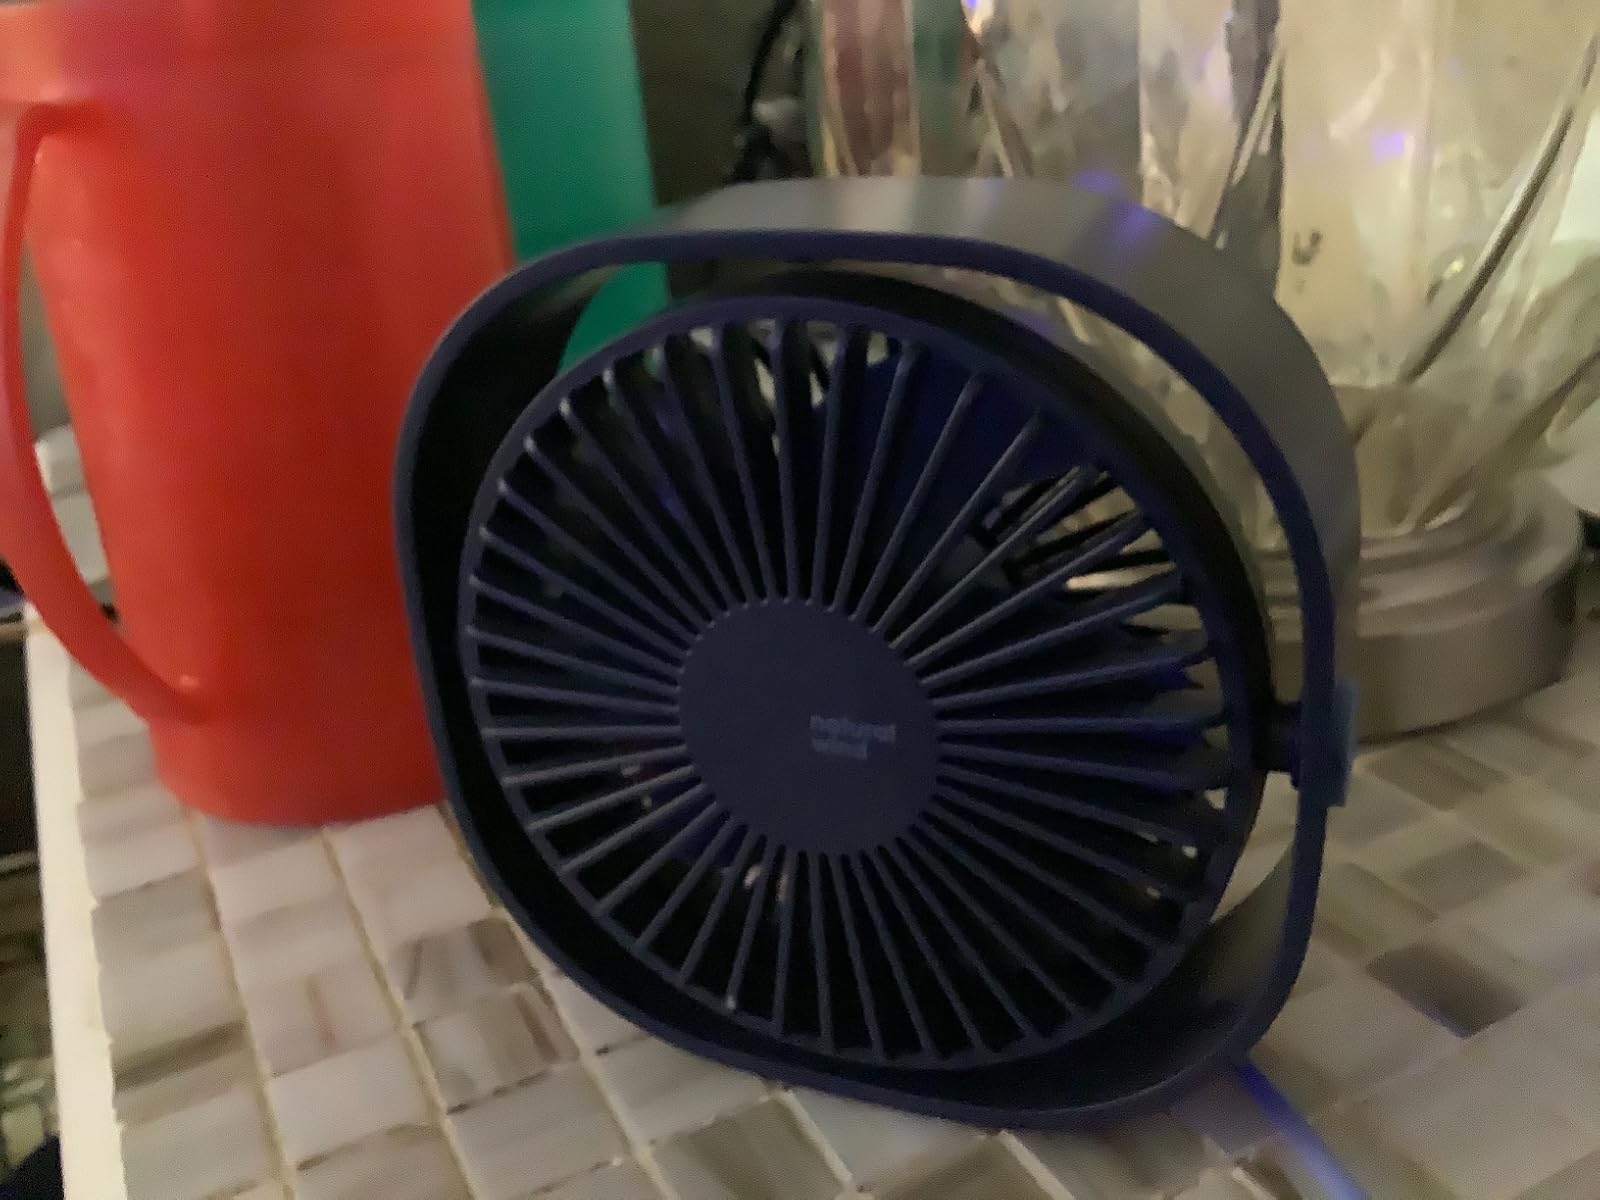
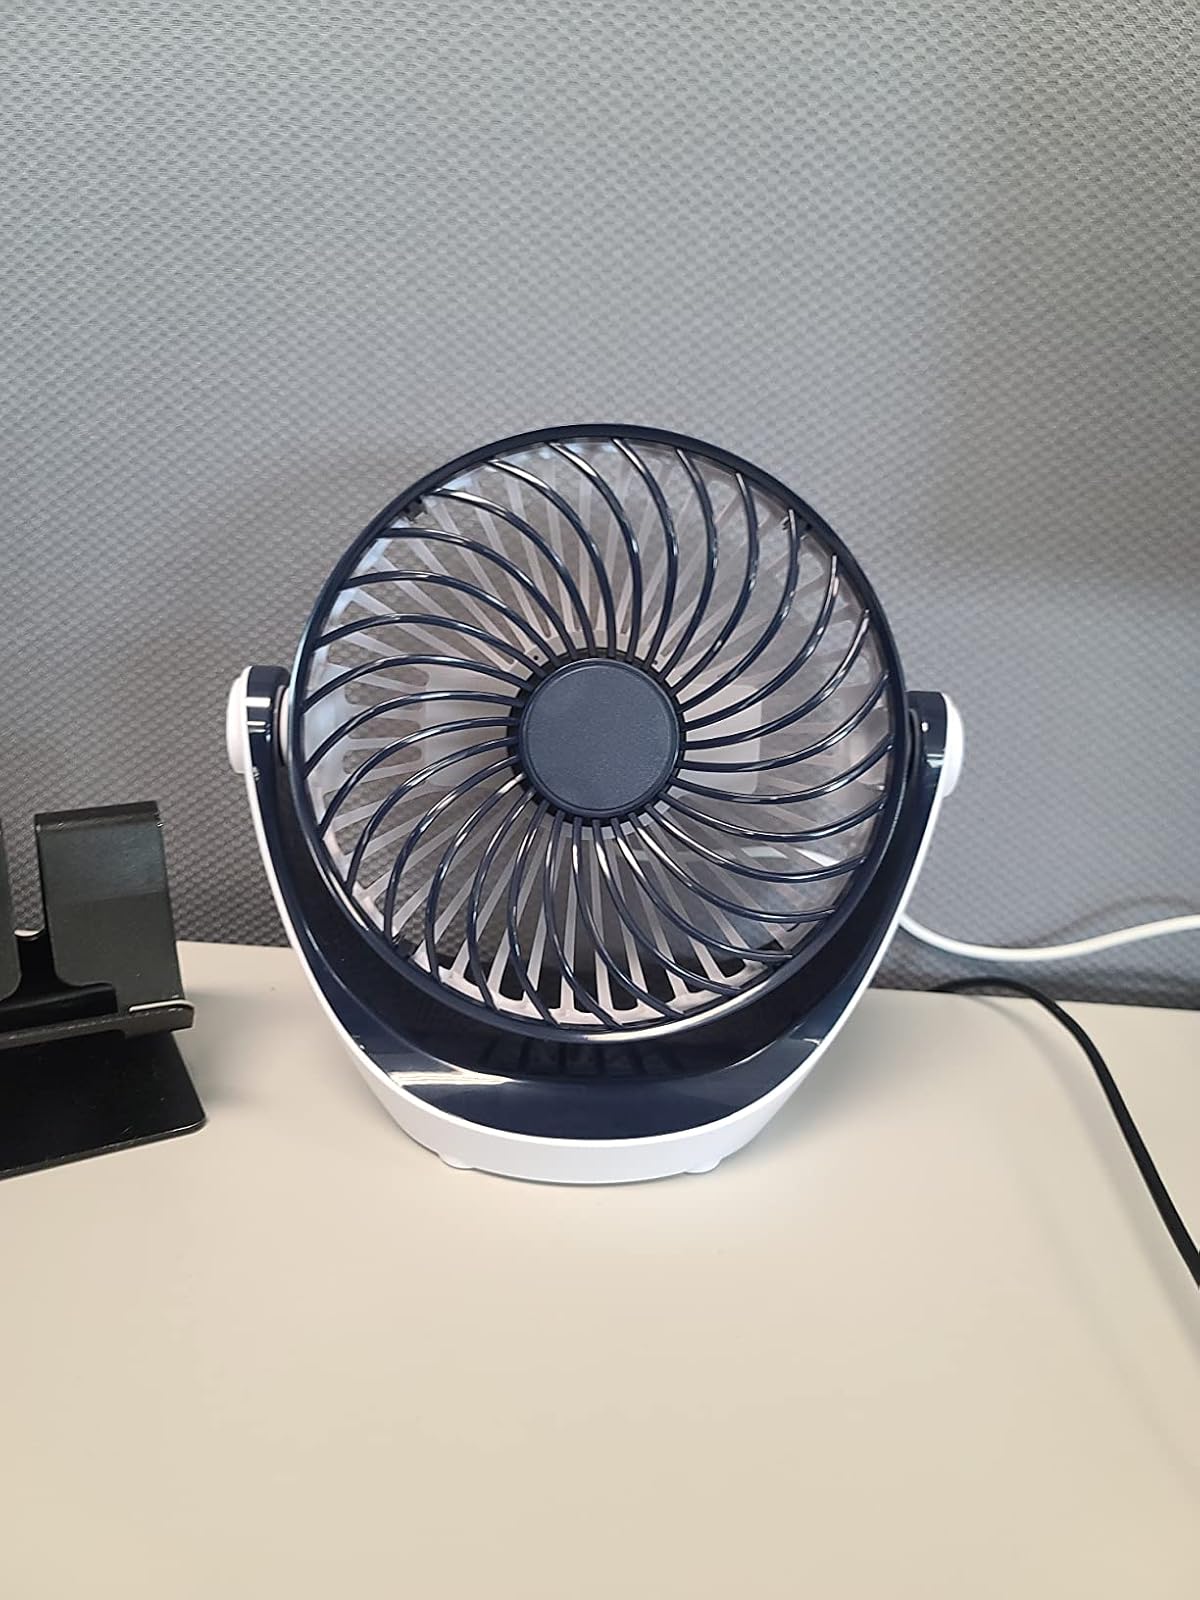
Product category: fan
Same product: no